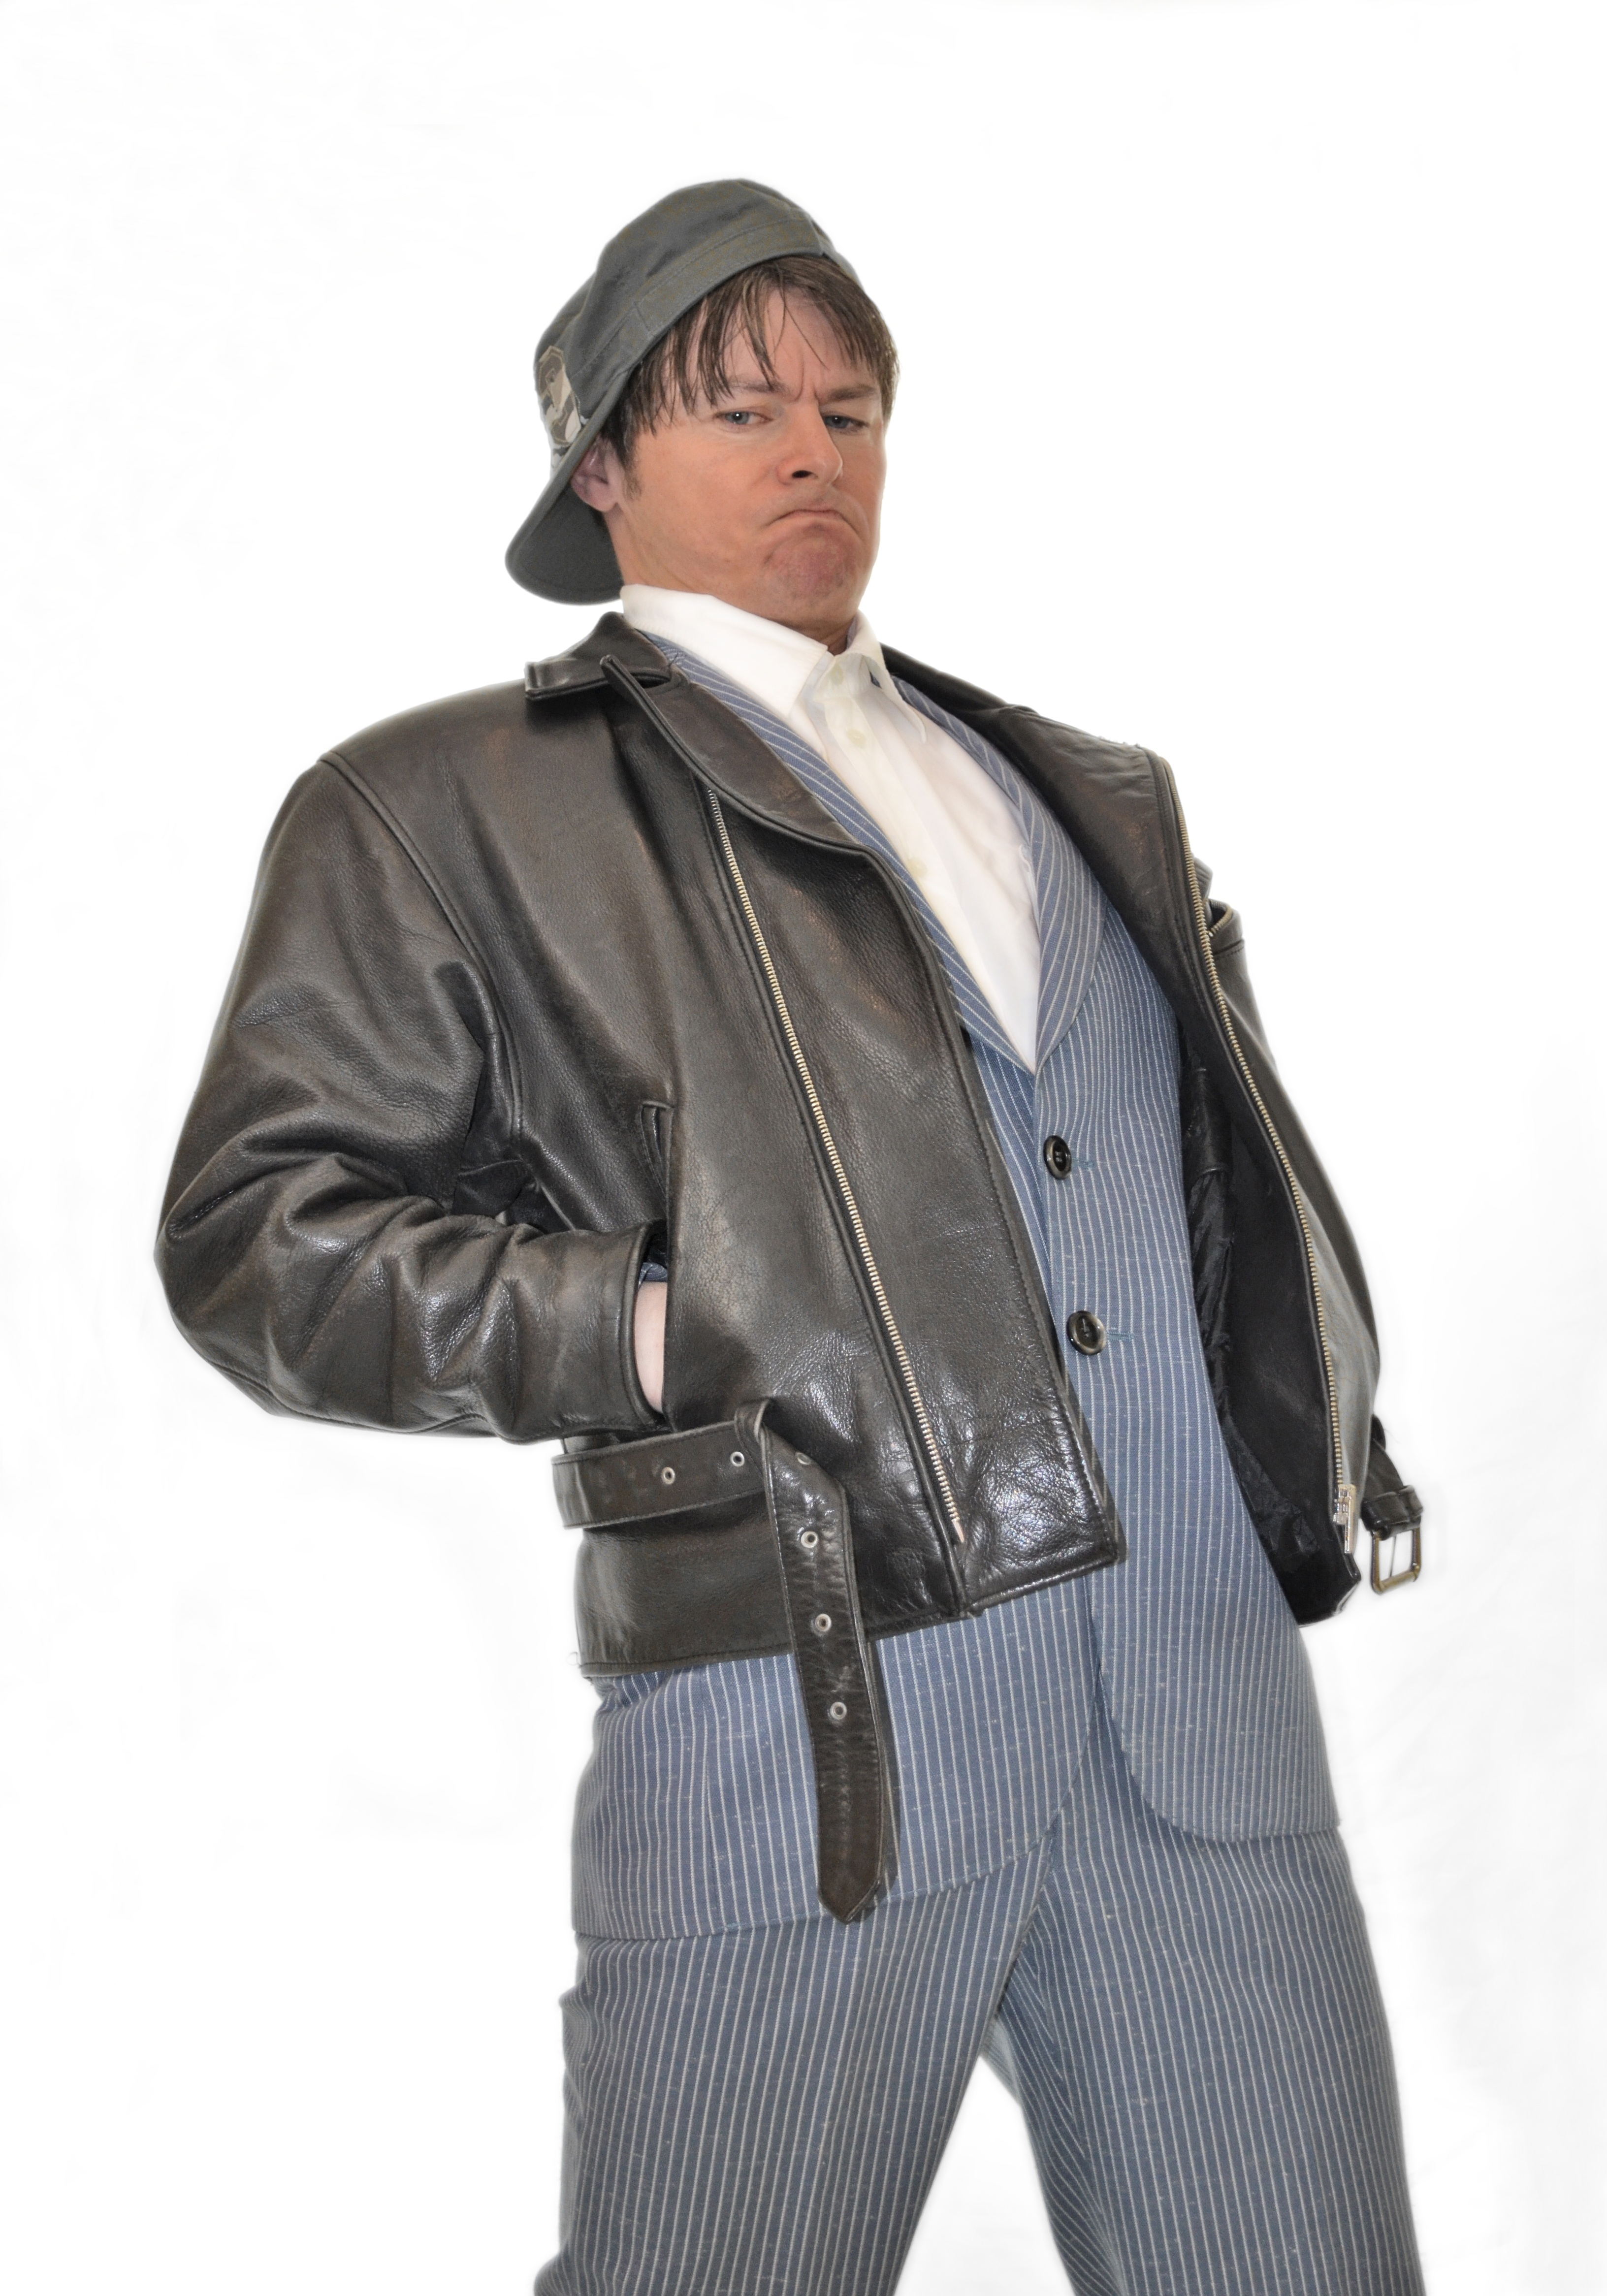
man, person, leather, star, male, singer, human, rapper, musician, clothing, jacket, outerwear, textile, rap, action figure, personality, leather jacket, hip hop, gangsta rap